Mixed climbing

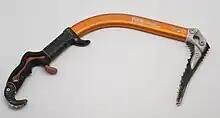
Advanced ergo ice axe.

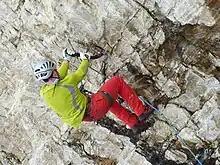
Using a stein pull

Mixed climbing started by using existing ice climbing equipment for upward momentum (e.g. double ice axes and crampons), and for protection (e.g. ice screws), and also existing traditional rock climbing equipment (e.g. nuts, hexcentrics and cams) or sport climbing equipment (e.g. bolts and quickdraws) for additional protection.